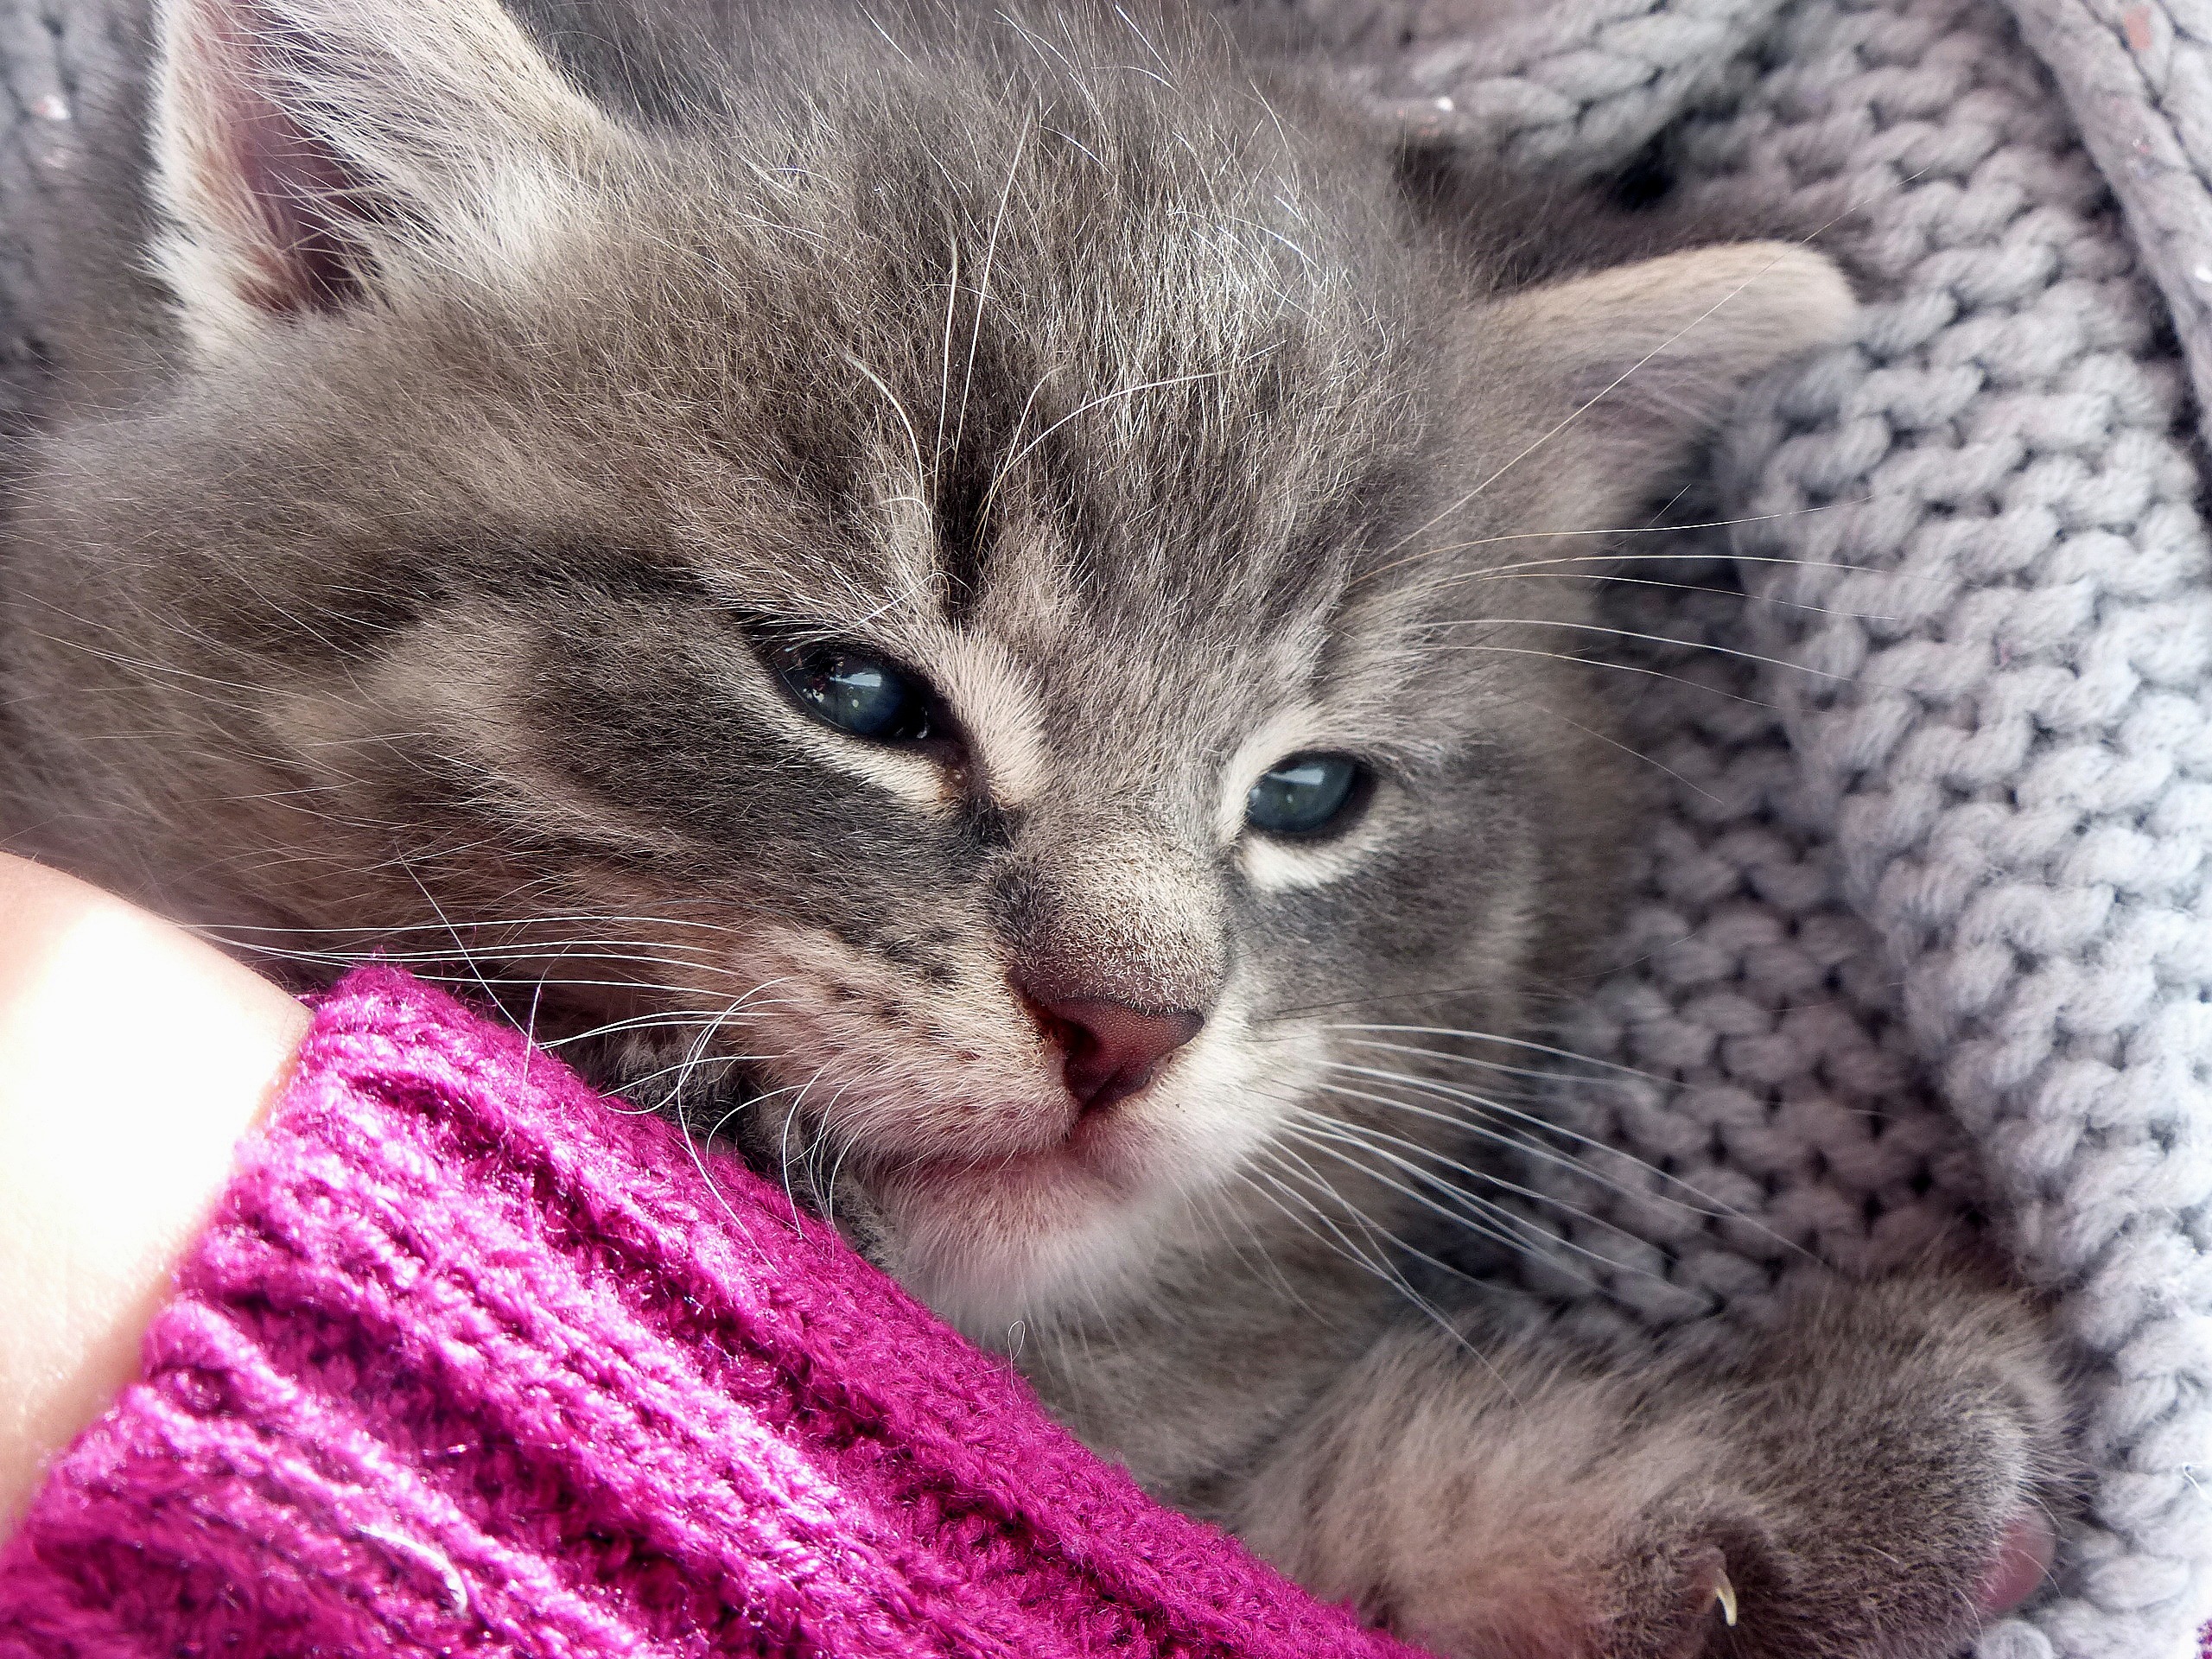
kitten, cat, livestock, mammal, nose, whiskers, vertebrate, european shorthair, chitika, small to medium sized cats, cat like mammal, domestic short haired cat